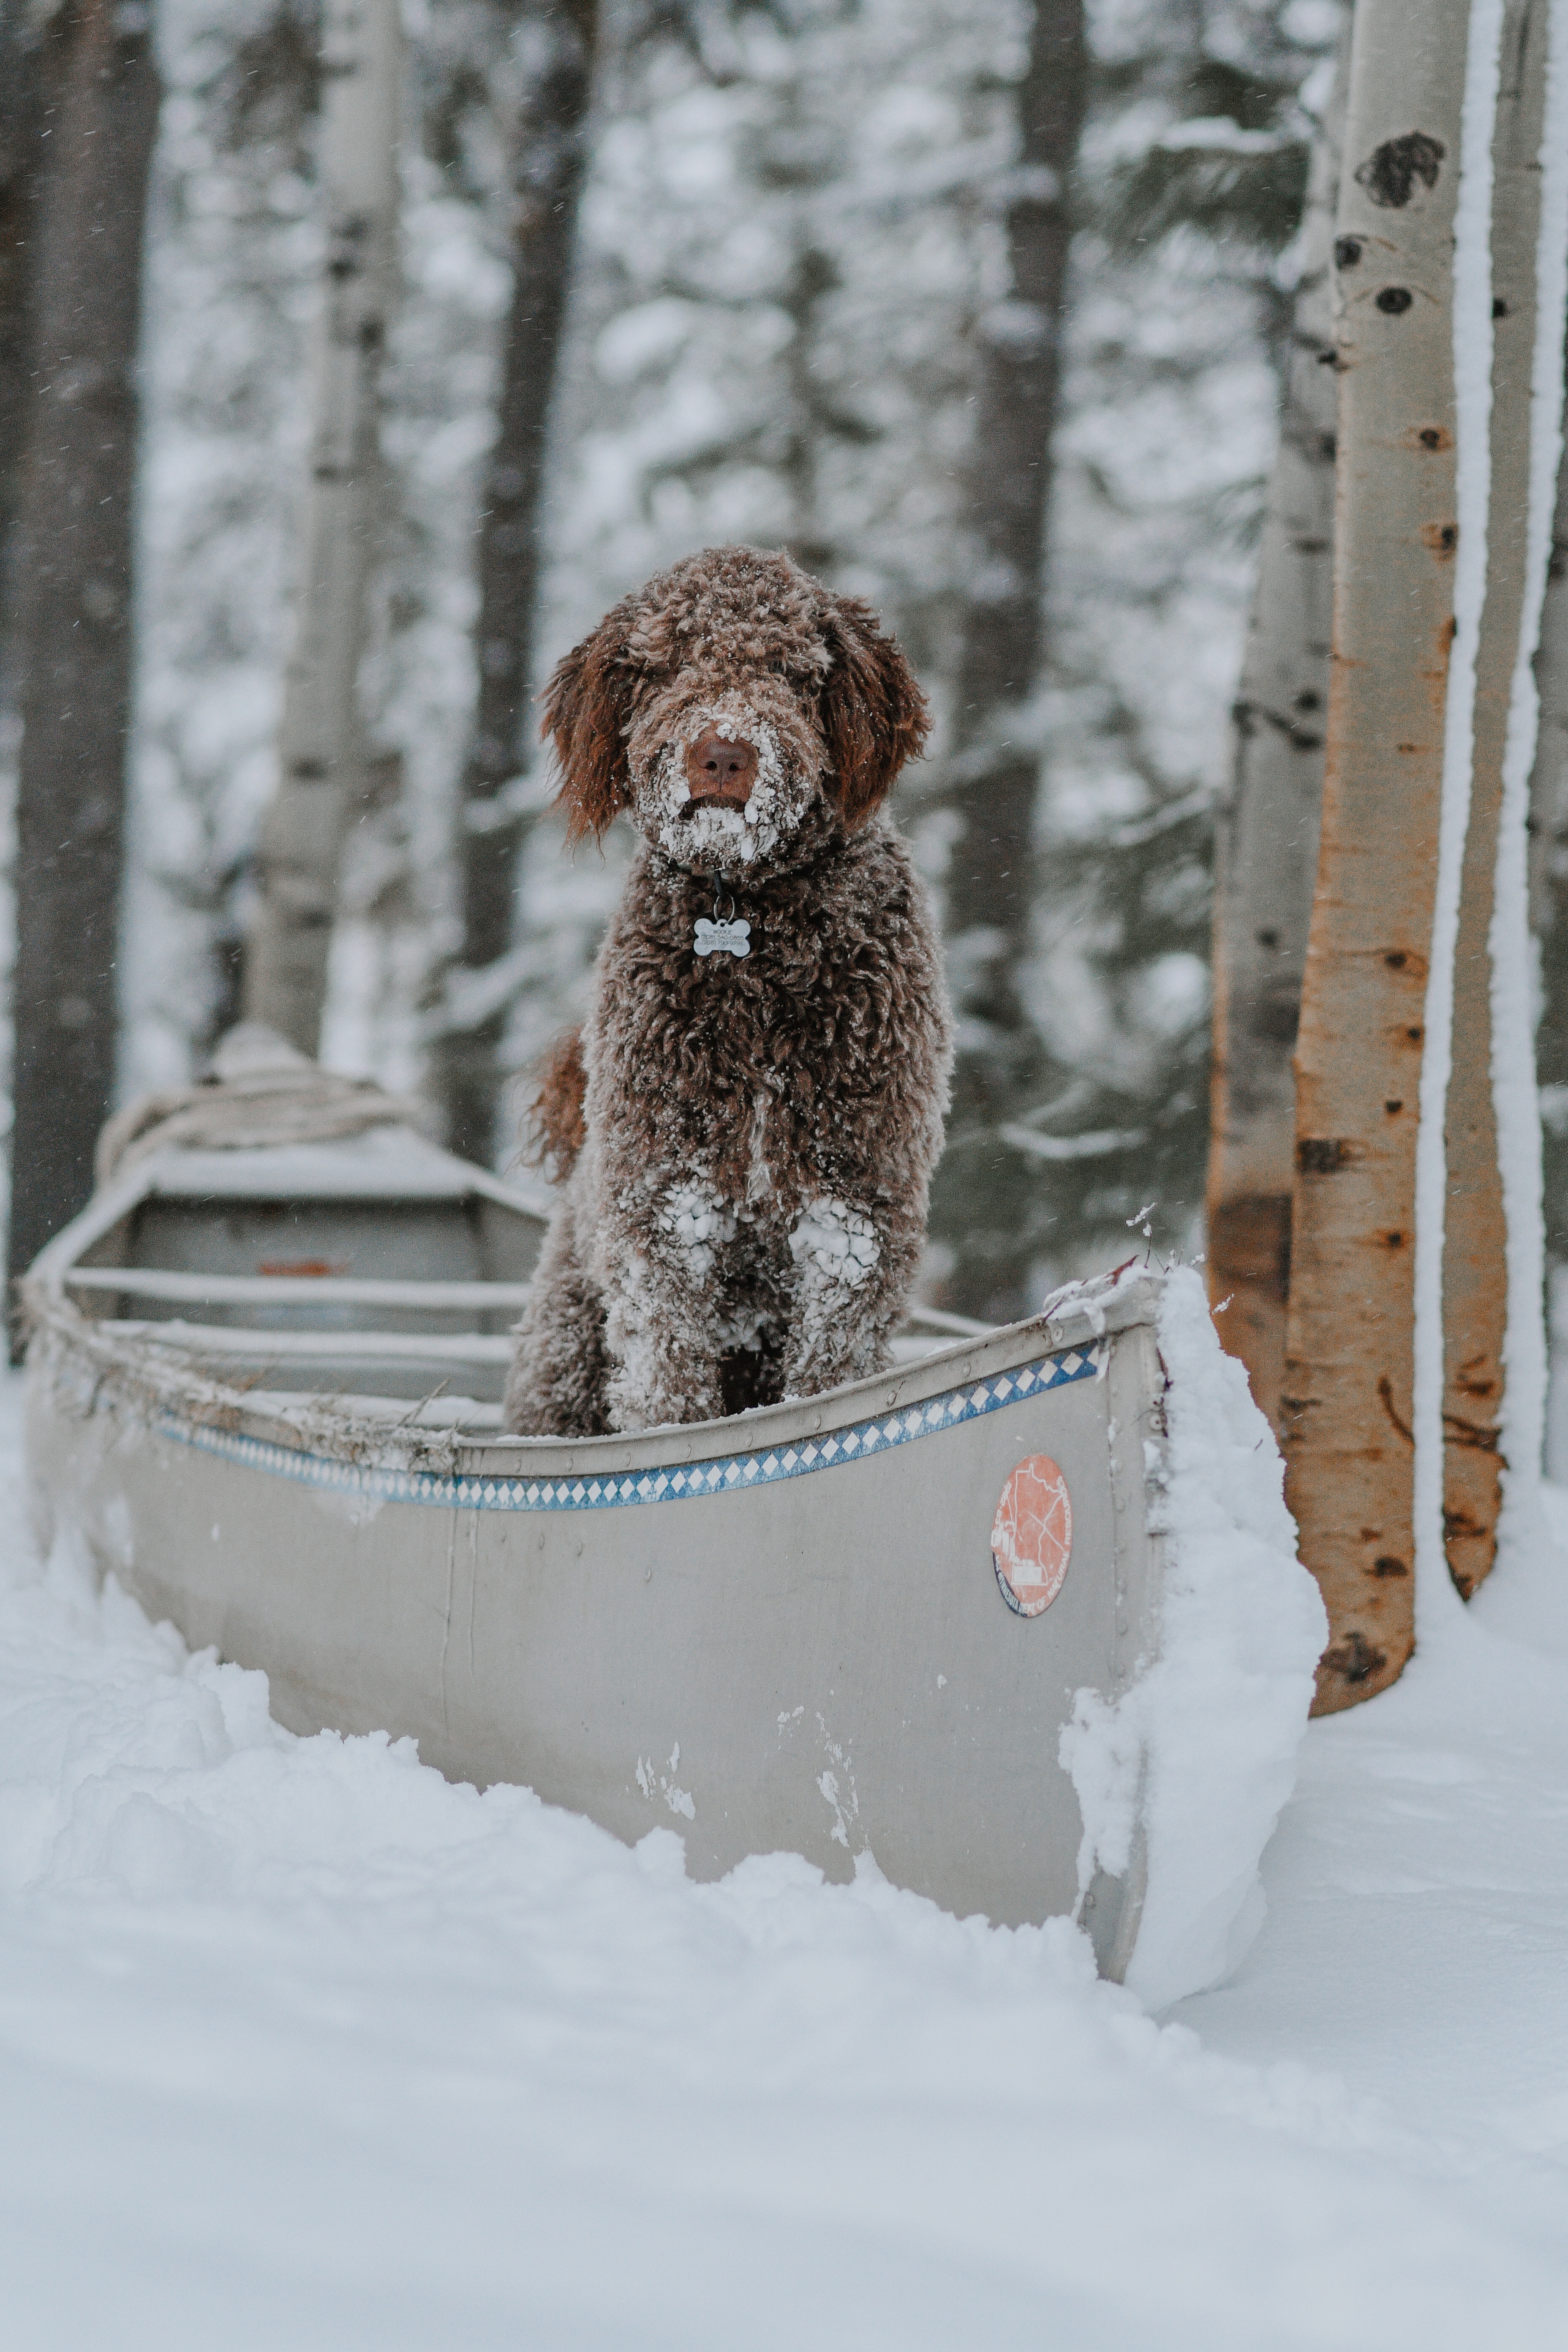
dog, snow, dog breed, carnivore, freezing, fawn, companion dog, snout, poodle, Pet supply, recreation, sporting group, winter, water dog, precipitation, frost, fur, canidae, tree, working animal, terrier, toy dog, non sporting group, winter storm, hunting dog, circle, Dog supply